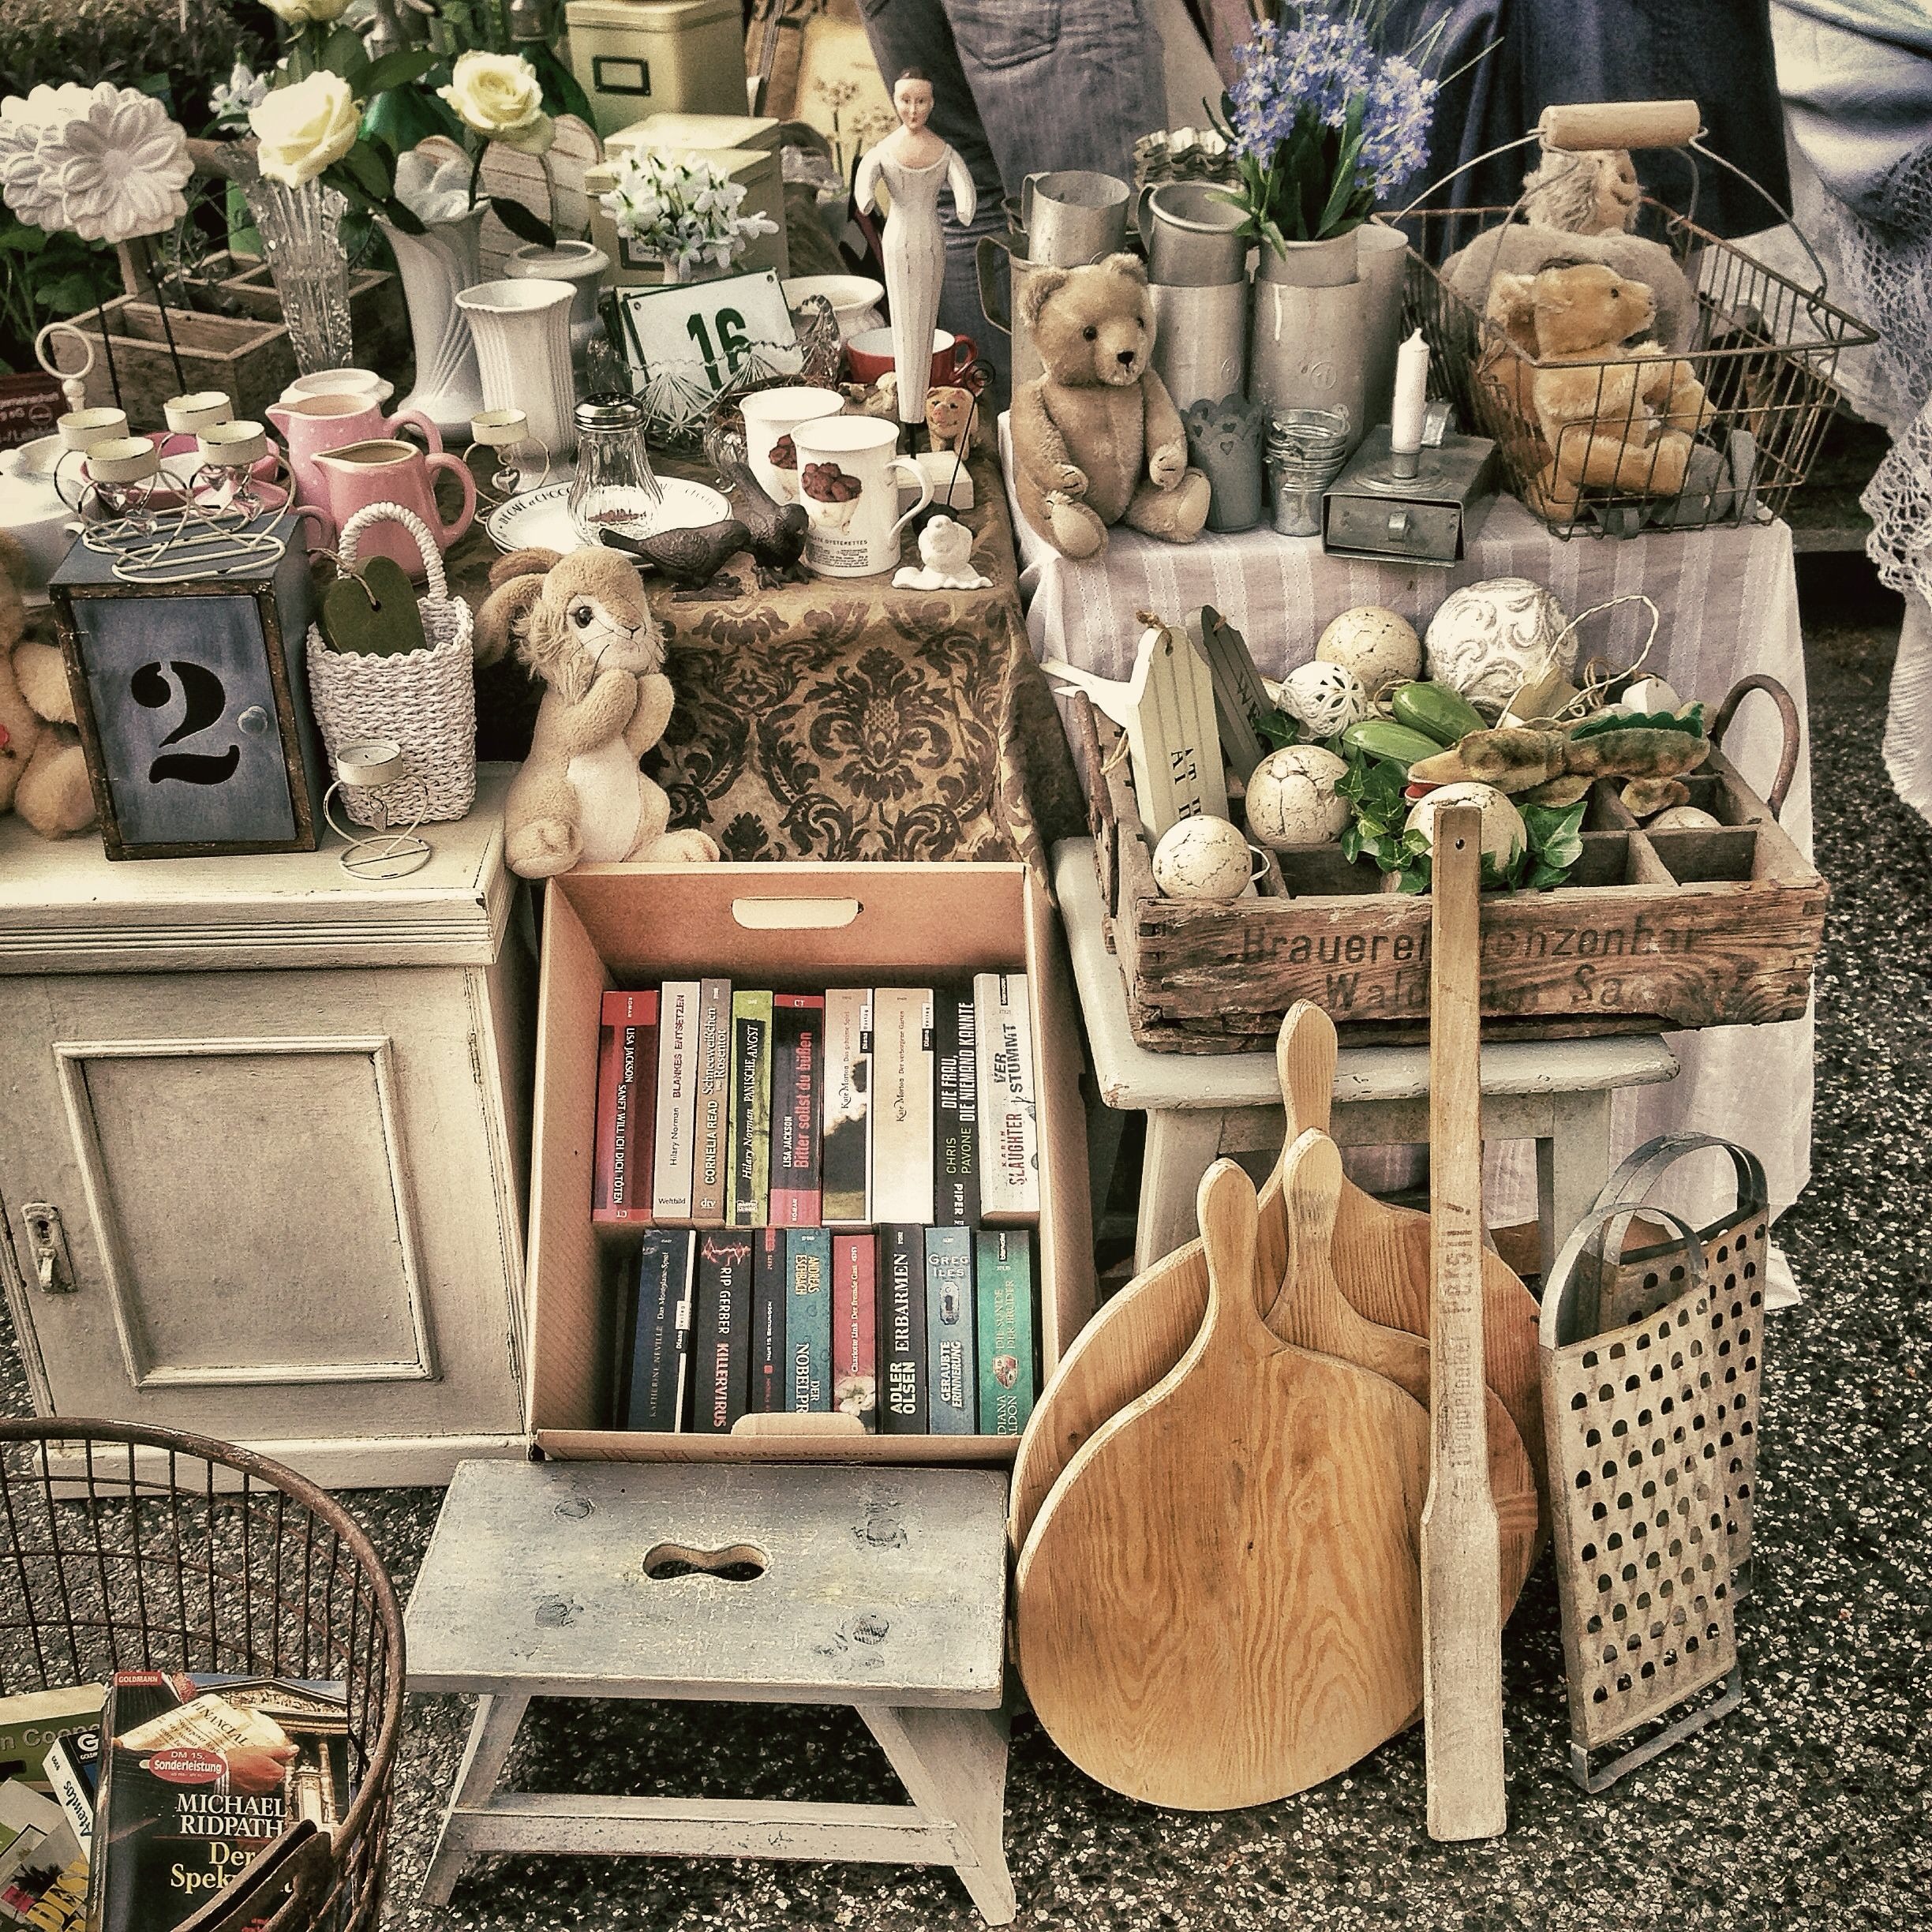
old, spring, plate, market, business, box, clothing, junk, furniture, tableware, doll, art, stand, silver, dolls, vases, flea market, antiques, search, kitsch, browse, second hand